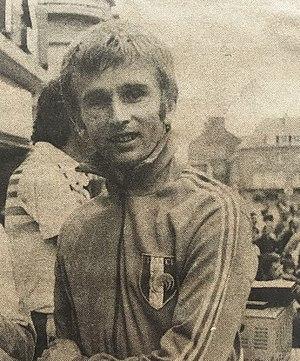
jean claude decosse
Jean-Claude Décosse est un athlète français, spécialiste de la marche, ceinture noire de judo et de karaté.